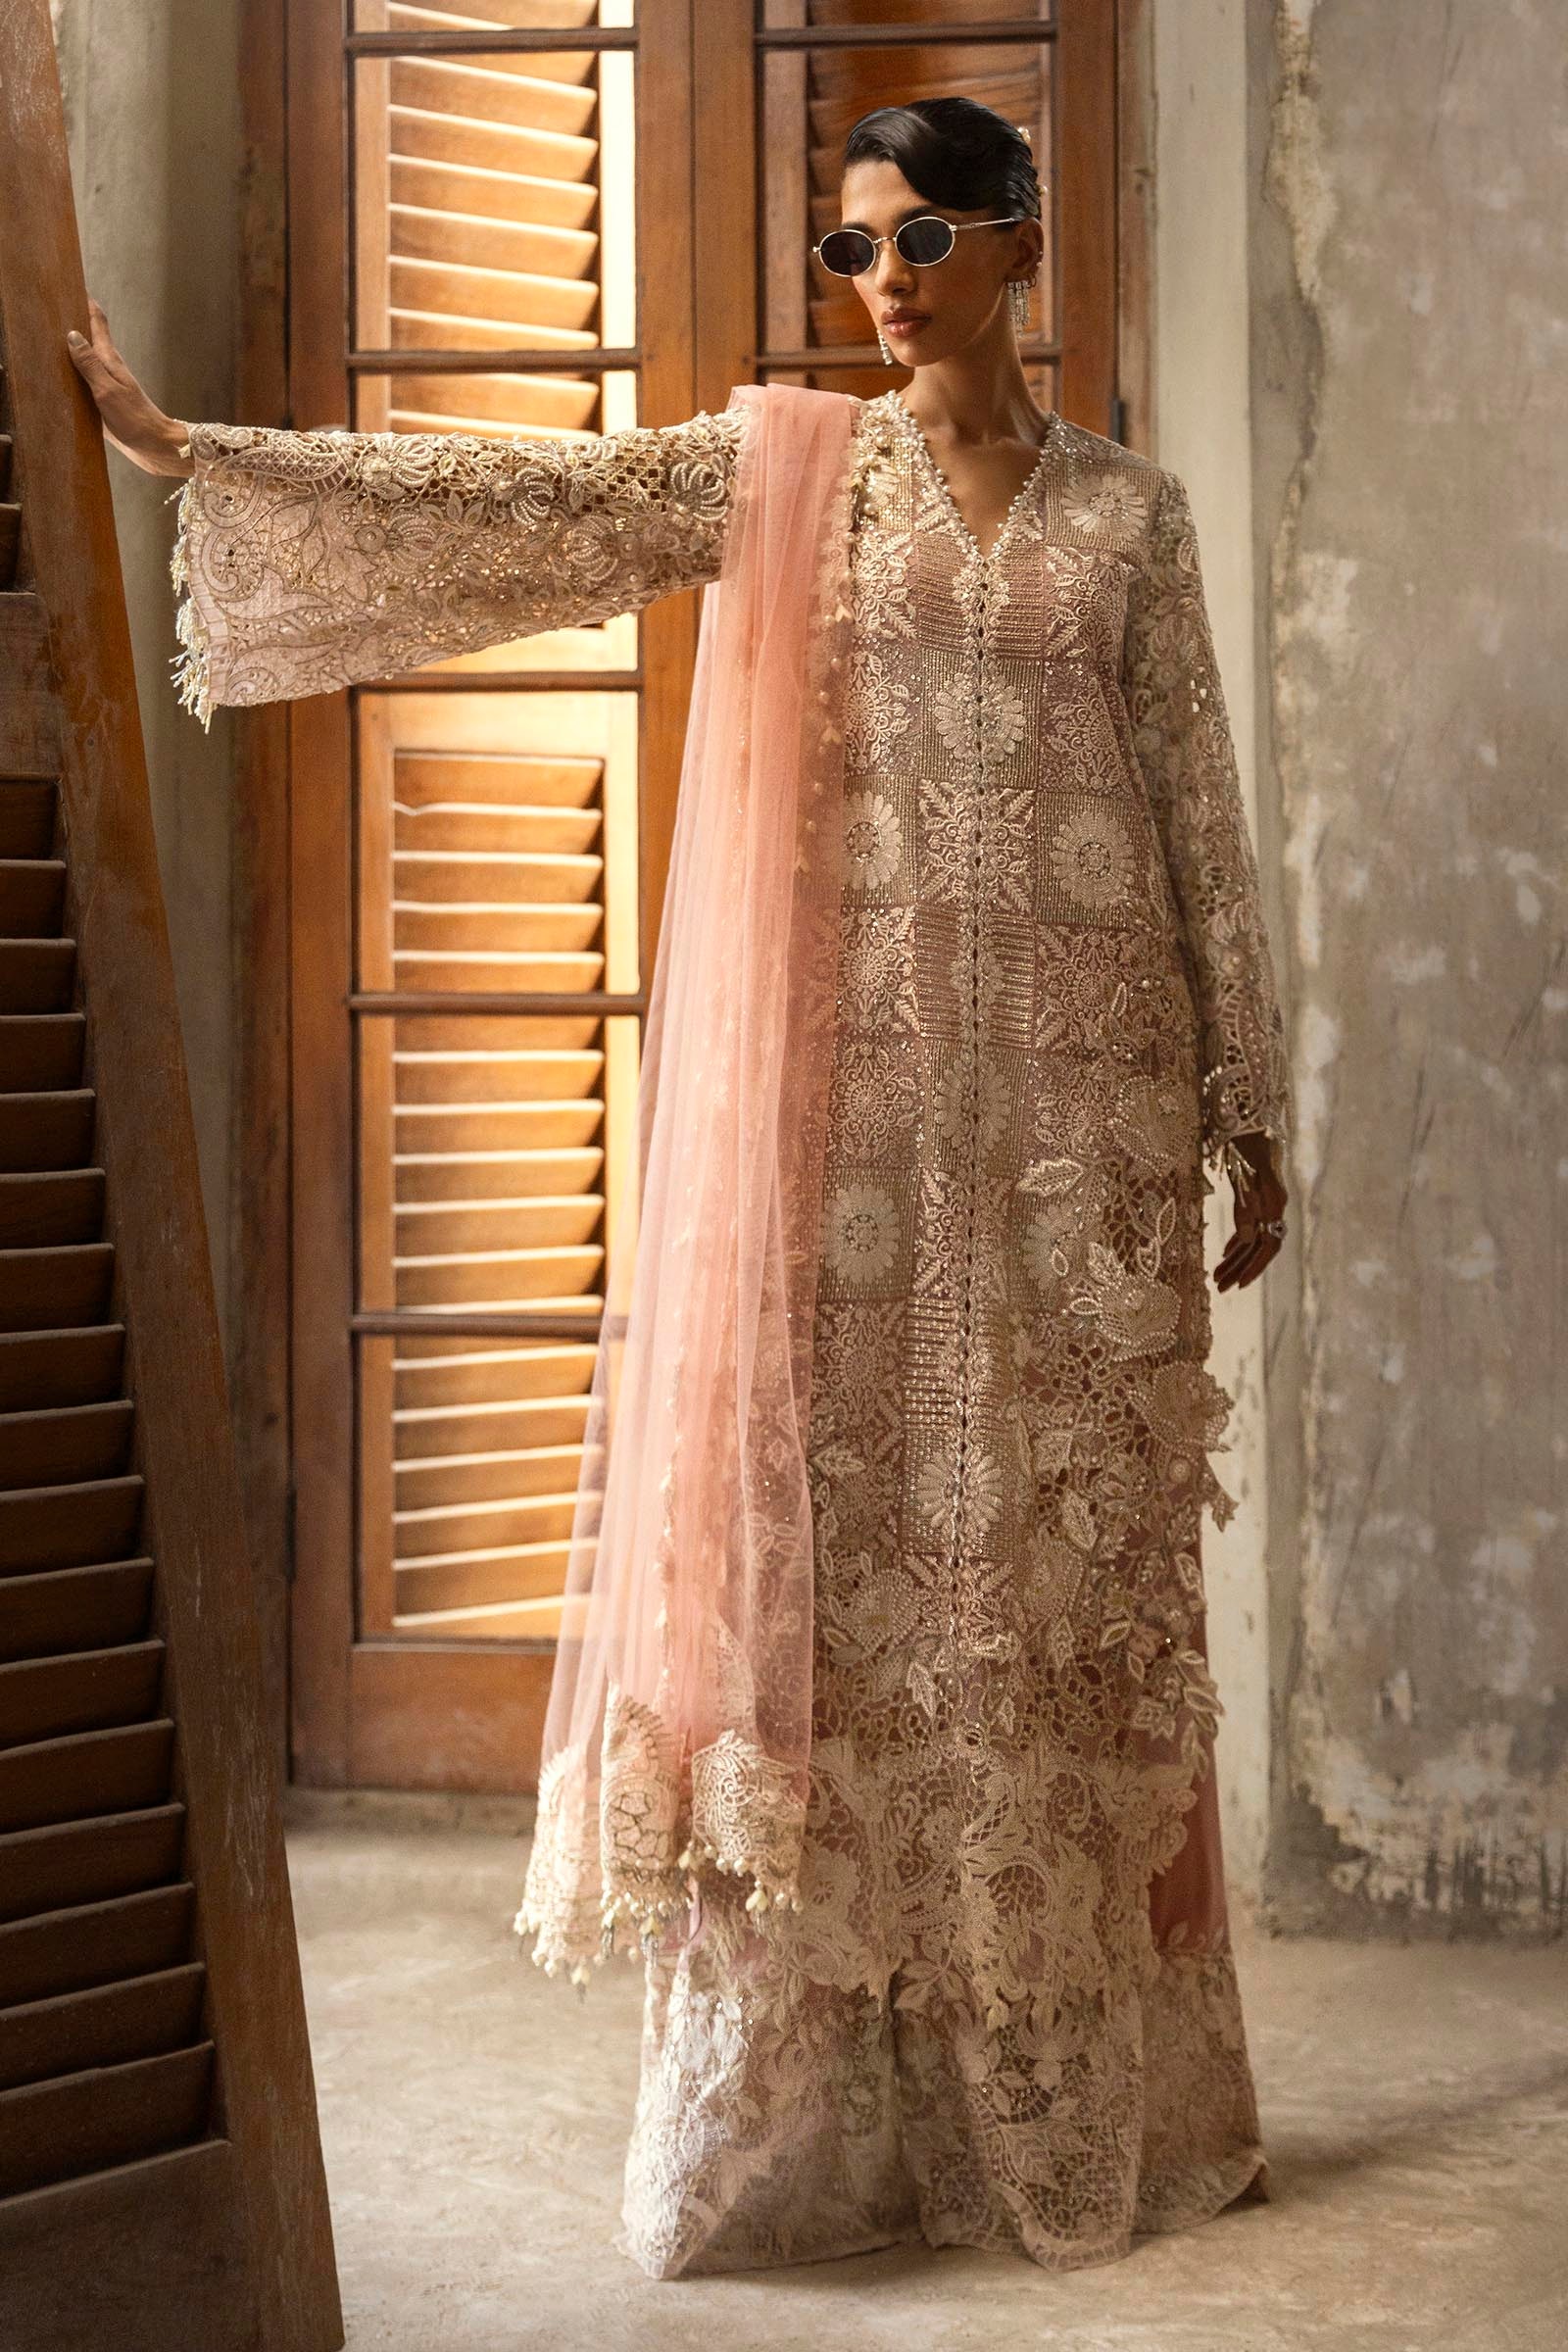
pink gold embroidered net dupatta